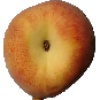
Label: Peach 1